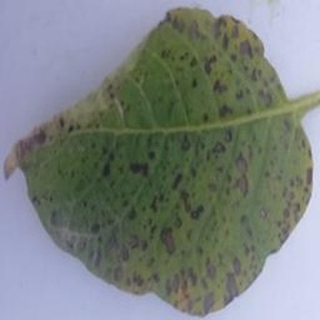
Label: potato_early_blight